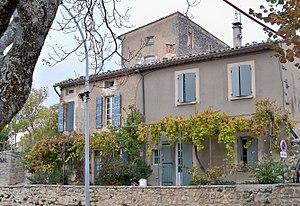
treille à Viens, Vaucluse, France
La treille est un type de conduite de la vigne utilisé en viticulture dans certains jardins, façades de maison, ou vignobles. Il consiste à faire monter des ceps, contre un mur, un treillage, une pergola, ou un arbre.
Viens est une commune française située dans le département de Vaucluse en région Provence-Alpes-Côte d'Azur.